Alex Bennett (broadcaster)

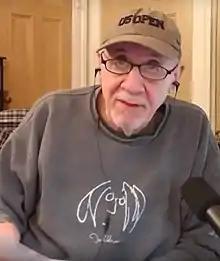

Bennett Gordon Schwarzmann (born December 18, 1939), better known by his on-air name, Alex Bennett, is an American talk radio host, known for his mix of left-wing politics and humor. In the 1970s he made his mark in New York City where he was dubbed "The Youth Guru" by the press for his work on WMCA and WPLJ.